Outcast of the Islands

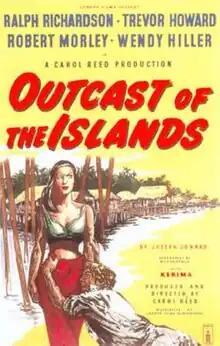
original movie poster

Outcast of the Islands is a 1951 British adventure drama film directed by Carol Reed and starring Trevor Howard, Ralph Richardson, Robert Morley and Wendy Hiller. The screenplay was by William Fairchild based on Joseph Conrad's 1896 novel "An Outcast of the Islands".